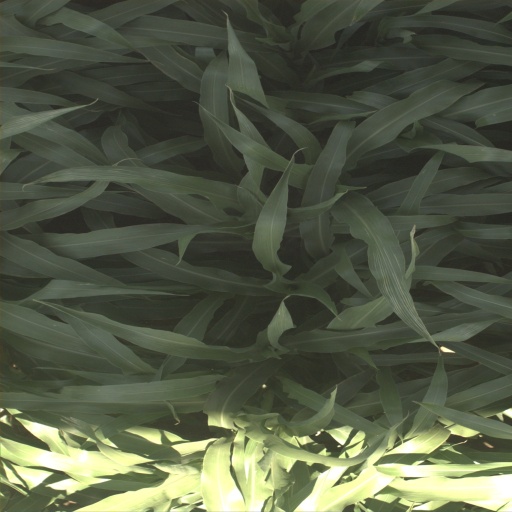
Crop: sorghum